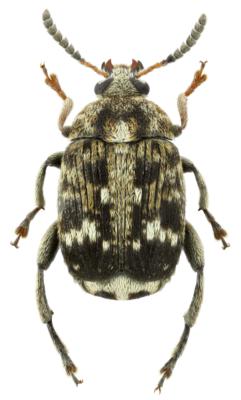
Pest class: pea_weevil